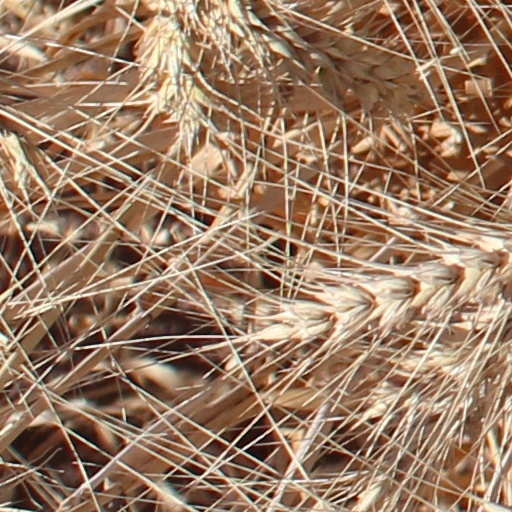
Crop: wheat